FLUXNET

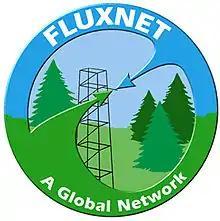
The Fluxnet Logo

FLUXNET is a global network of micrometeorological tower sites that use eddy covariance methods to measure the exchanges of carbon dioxide, water vapor, and energy between the biosphere and atmosphere. FLUXNET is a global 'network of regional networks' that serves to provide an infrastructure to compile, archive and distribute data for the scientific community. The most recent FLUXNET data product, FLUXNET2015, is hosted by the Lawrence Berkeley National Laboratory (USA) and is publicly available for download. Currently there are over 1000 active and historic flux measurement sites.